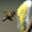
Label: bee